Nobuyuki Idei

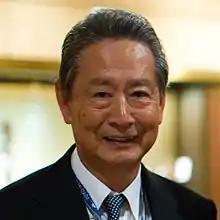
Idei in 2008

Nobuyuki Idei (出井 伸之, "Idei Nobuyuki"; 22 November 1937 – 2 June 2022) was a Japanese businessman. He was chairman and group chief executive officer of Sony Corporation until 7 March 2005. He was a director of General Motors, Baidu, Yoshimoto Kogyo and Nestlé.